Automotive industry by country

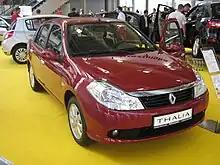
Renault Symbol manufactured at Oyak-Renault

The South Korean automobile industry is today the sixth largest in the World in terms of production volume (concedes to China, United States, Japan, Germany and India only) and the sixth largest in terms of export volume, achieved more than 4.6 million vehicles produced in 2011. South Korea produced more than 4.2 million vehicles in 2016. Fifty years ago, its initial operations were merely the assembling of parts imported from Japan and the United States. The Hyundai Kia Automotive Group is today the second largest automaker in Asia, after Toyota. Annual domestic output exceeded one million units in 1988. In the 1990s, the industry manufactured numerous in-house models, demonstrating not only its capabilities, and signaling its coming of age thanks to the heavy investment to infrastructure in the country over the decades. The quality of their automobiles has improved dramatically in recent years, gaining international recognition.